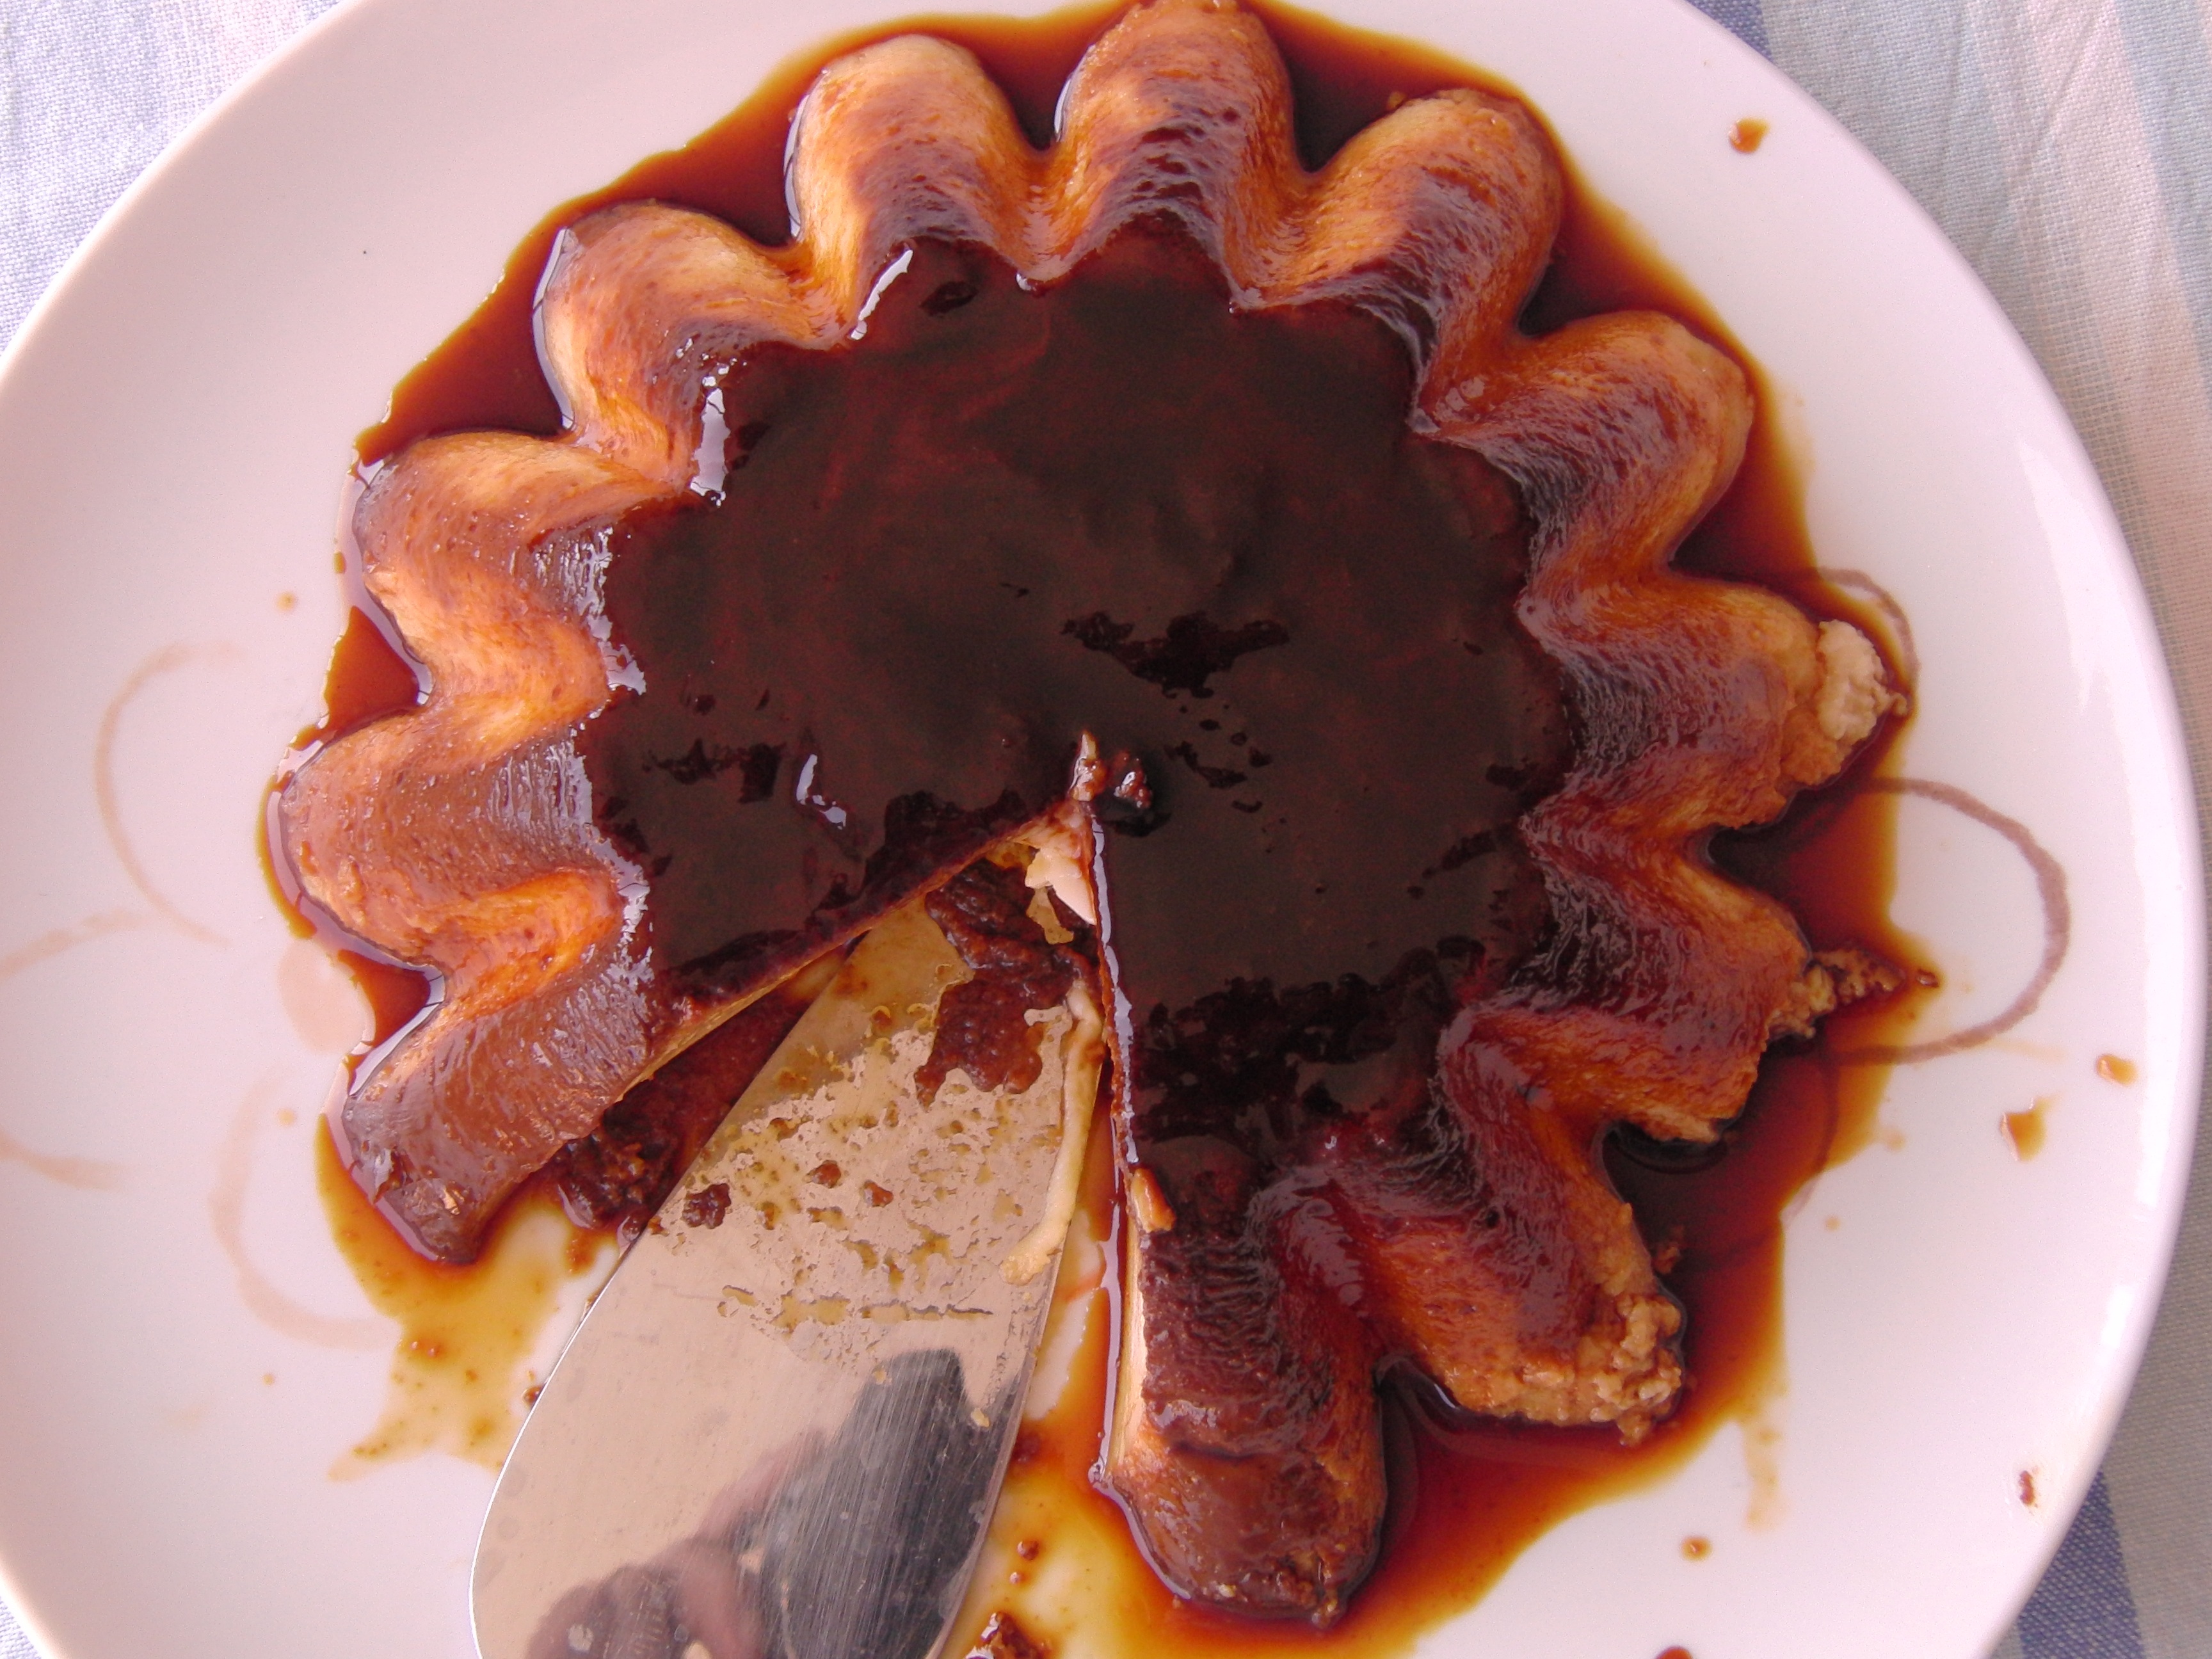
sweet, dish, meal, food, produce, brown, breakfast, dessert, meat, cuisine, cake, flan